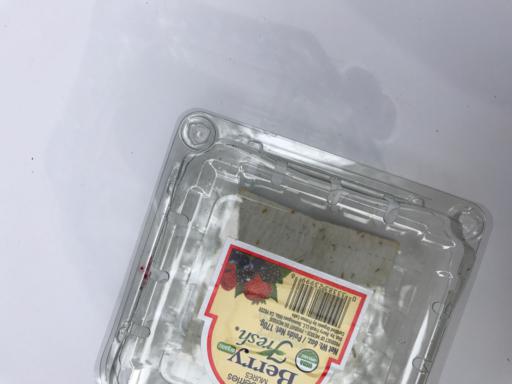
Label: plastic